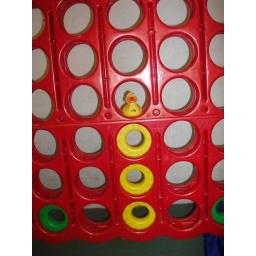
yellow duck in connect 4